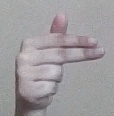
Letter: ghain